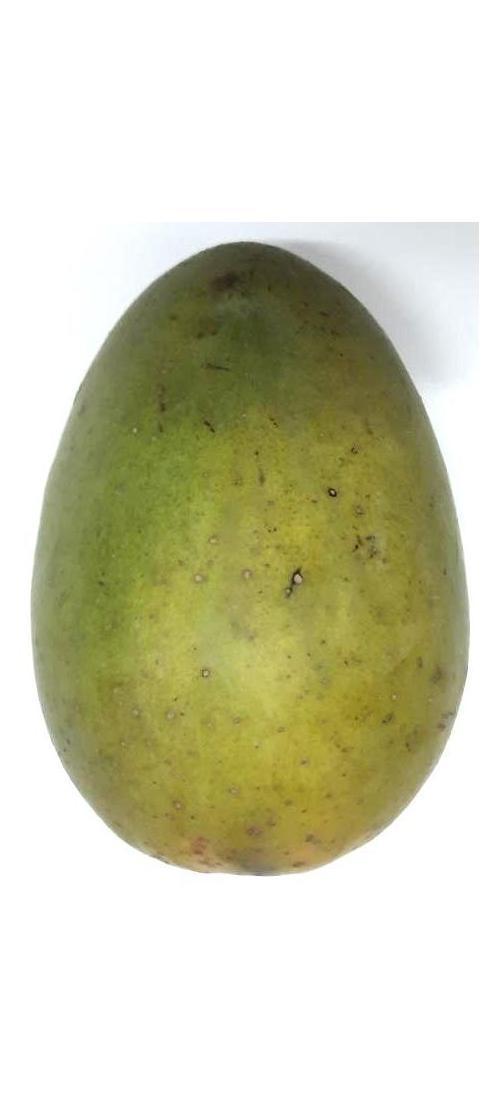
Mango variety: Himsagor